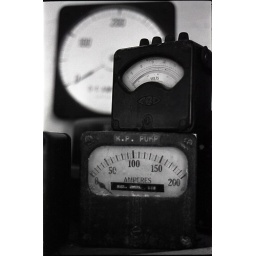
Part of a shelf full of old voltimeters in an abandoned paper mill.Pentax K1000, 50mm f2Kodak Tri-X 400